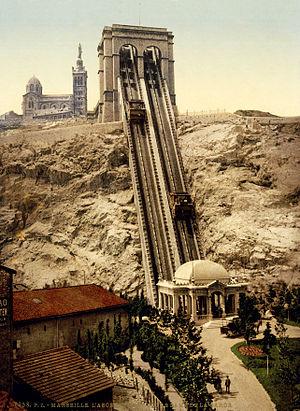
Marseille. L'ascenseur et Notre Dame de la Garde.